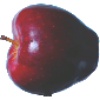
Label: red_delicious_apple